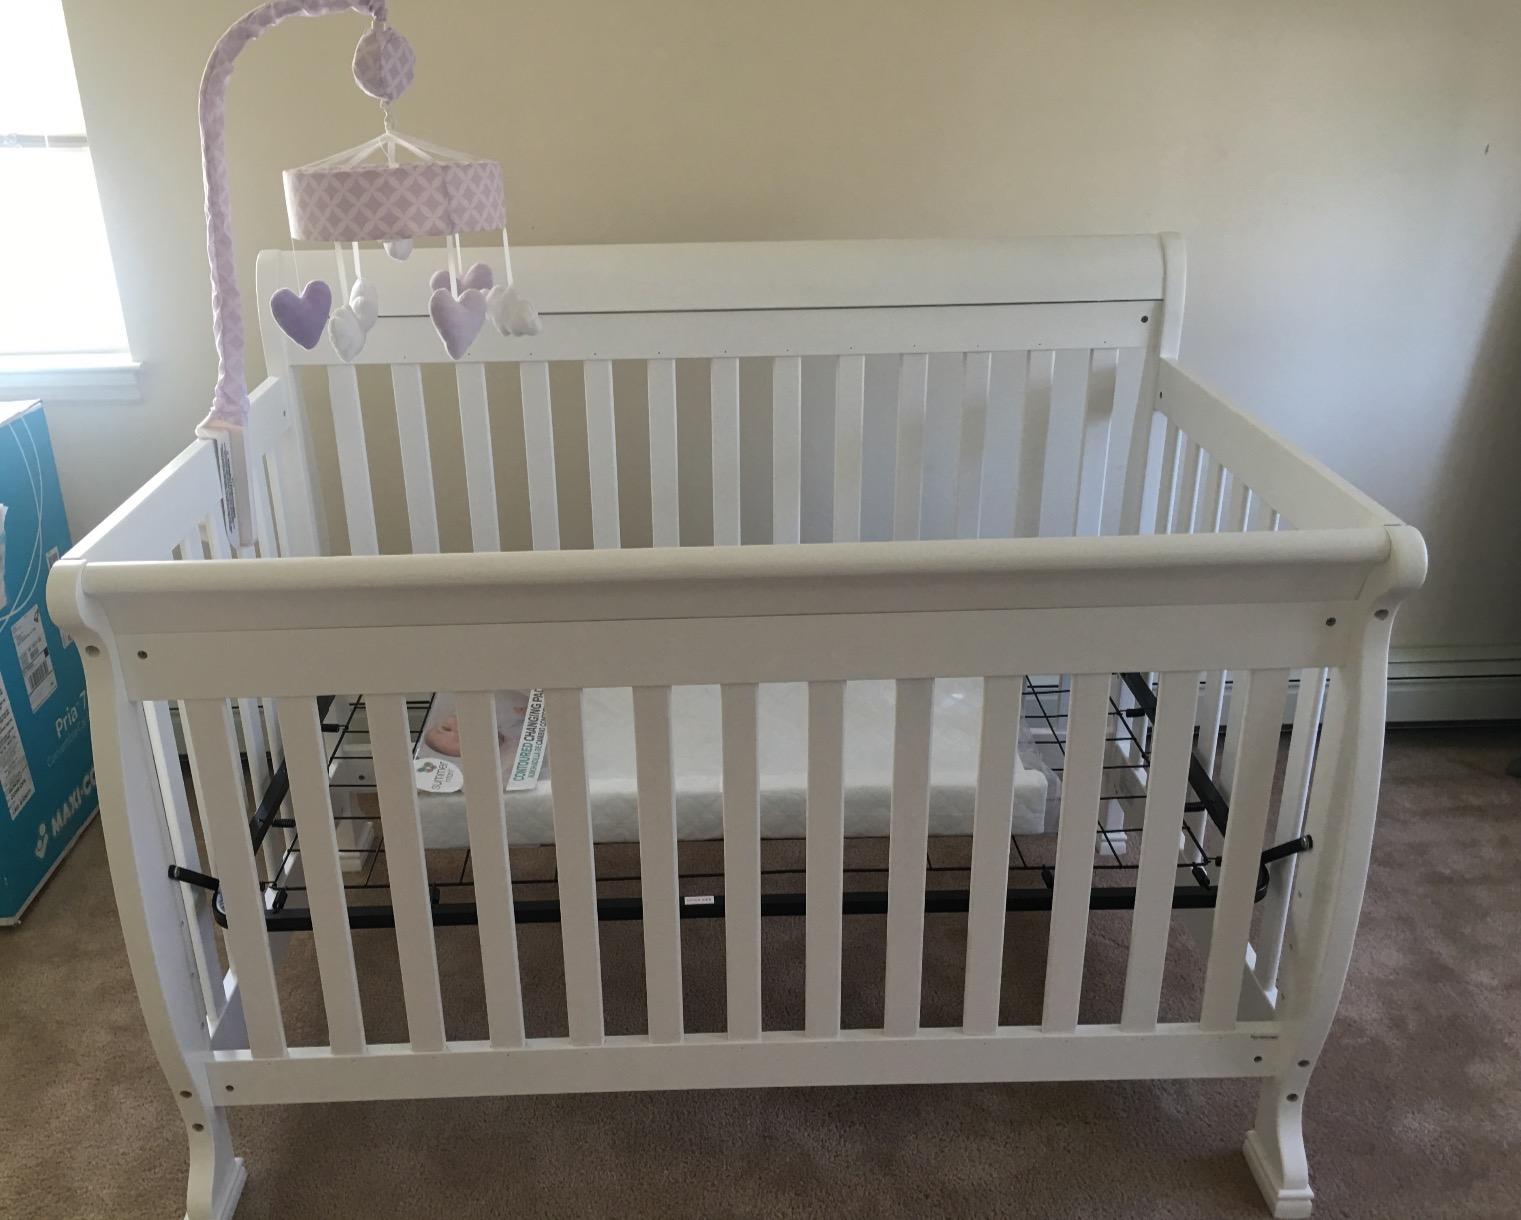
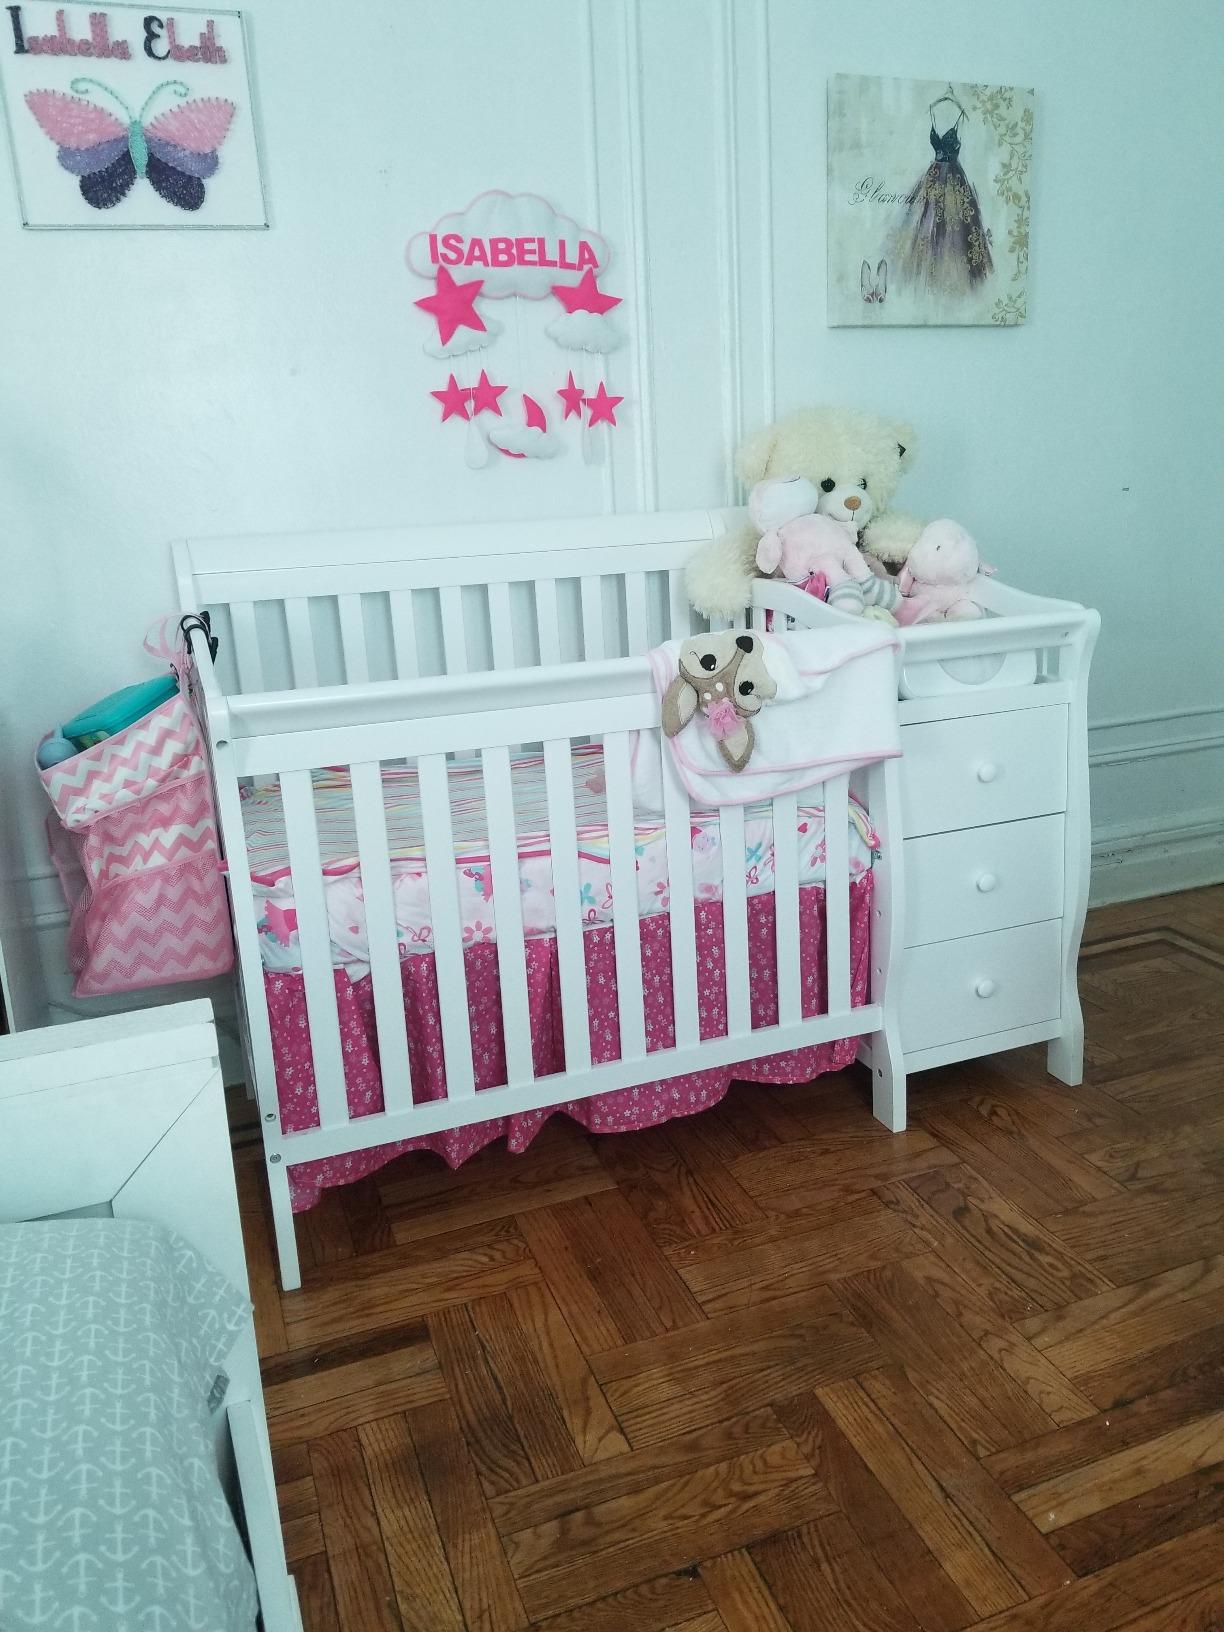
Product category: products_crib
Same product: no